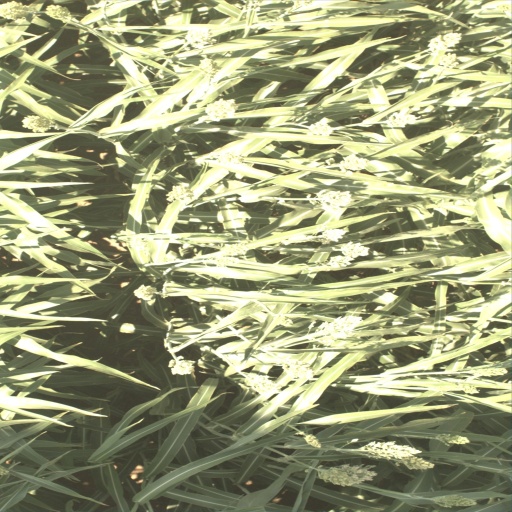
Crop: sorghum